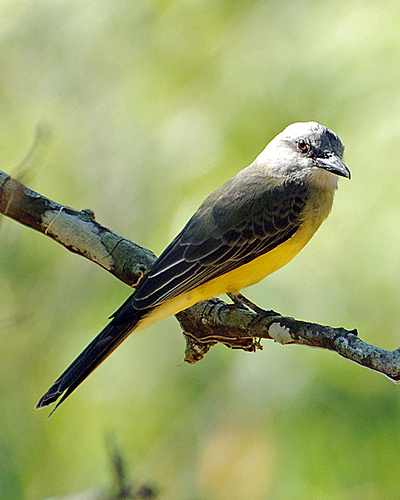
the bird has a gray neck and a yellow breast and belly.
this is a bird with a yellow belly, black wings and a pointy black beak.
a medium sized bird with a black head, yellow throat and belly, and black and white feathers covering the rest of its body.
this bird has a bright yellow belly and breast, with a pale gray head and a darker gray body.
this bird has a yellow belly and breast with a gray crown, and a sharp bill.
this bird is dark grey with a bright yellow belly and orange eyes.
this bird has wings that are black and has a yellow belly
this bird is thin, has black wings and its chest area is yellow.
this particular bird has a belly that is yellow and has gray secondaries
this bird has wings that are black and has a yellow body
Species: Tropical Kingbird